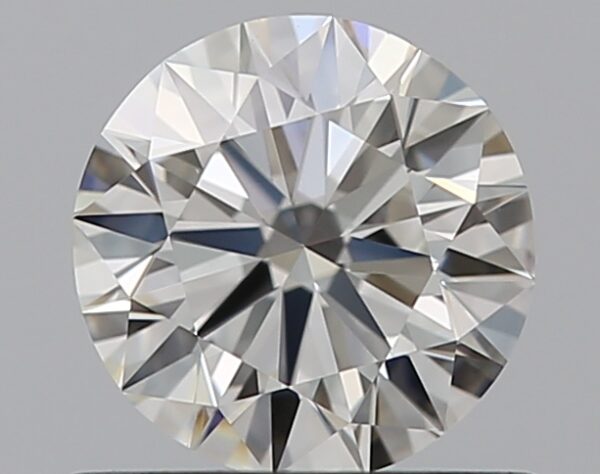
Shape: round
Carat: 0.6
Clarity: VVS1
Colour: H
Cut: EX
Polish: EX
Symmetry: VG
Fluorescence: N
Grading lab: GIA
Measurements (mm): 5.37 x 5.44 x 3.31